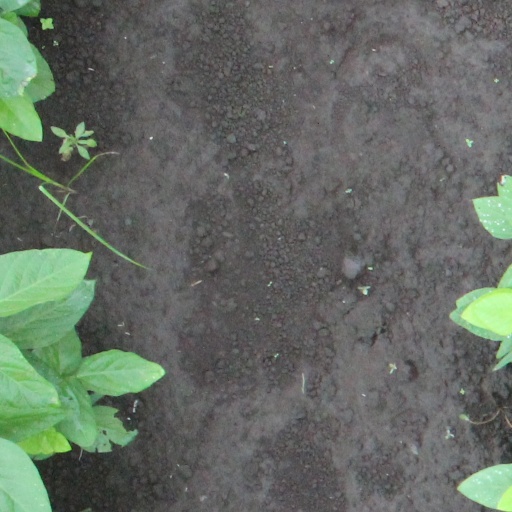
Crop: soybean